Christina Schweinberger

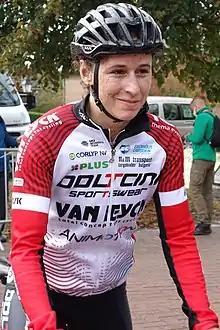
Schweinberger in 2020

Christina Schweinberger (born 29 October 1996) is an Austrian professional racing cyclist, who currently rides for UCI Women's WorldTeam . The Ceratizit Challenge by La Vuelta was the first international race where she gained over 10 UCI points. The following year she won her first international medal in Beerens.